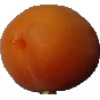
Label: apricot